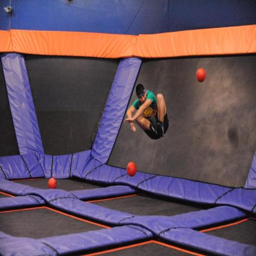
person leaps to avoid balls in the regional tournament .